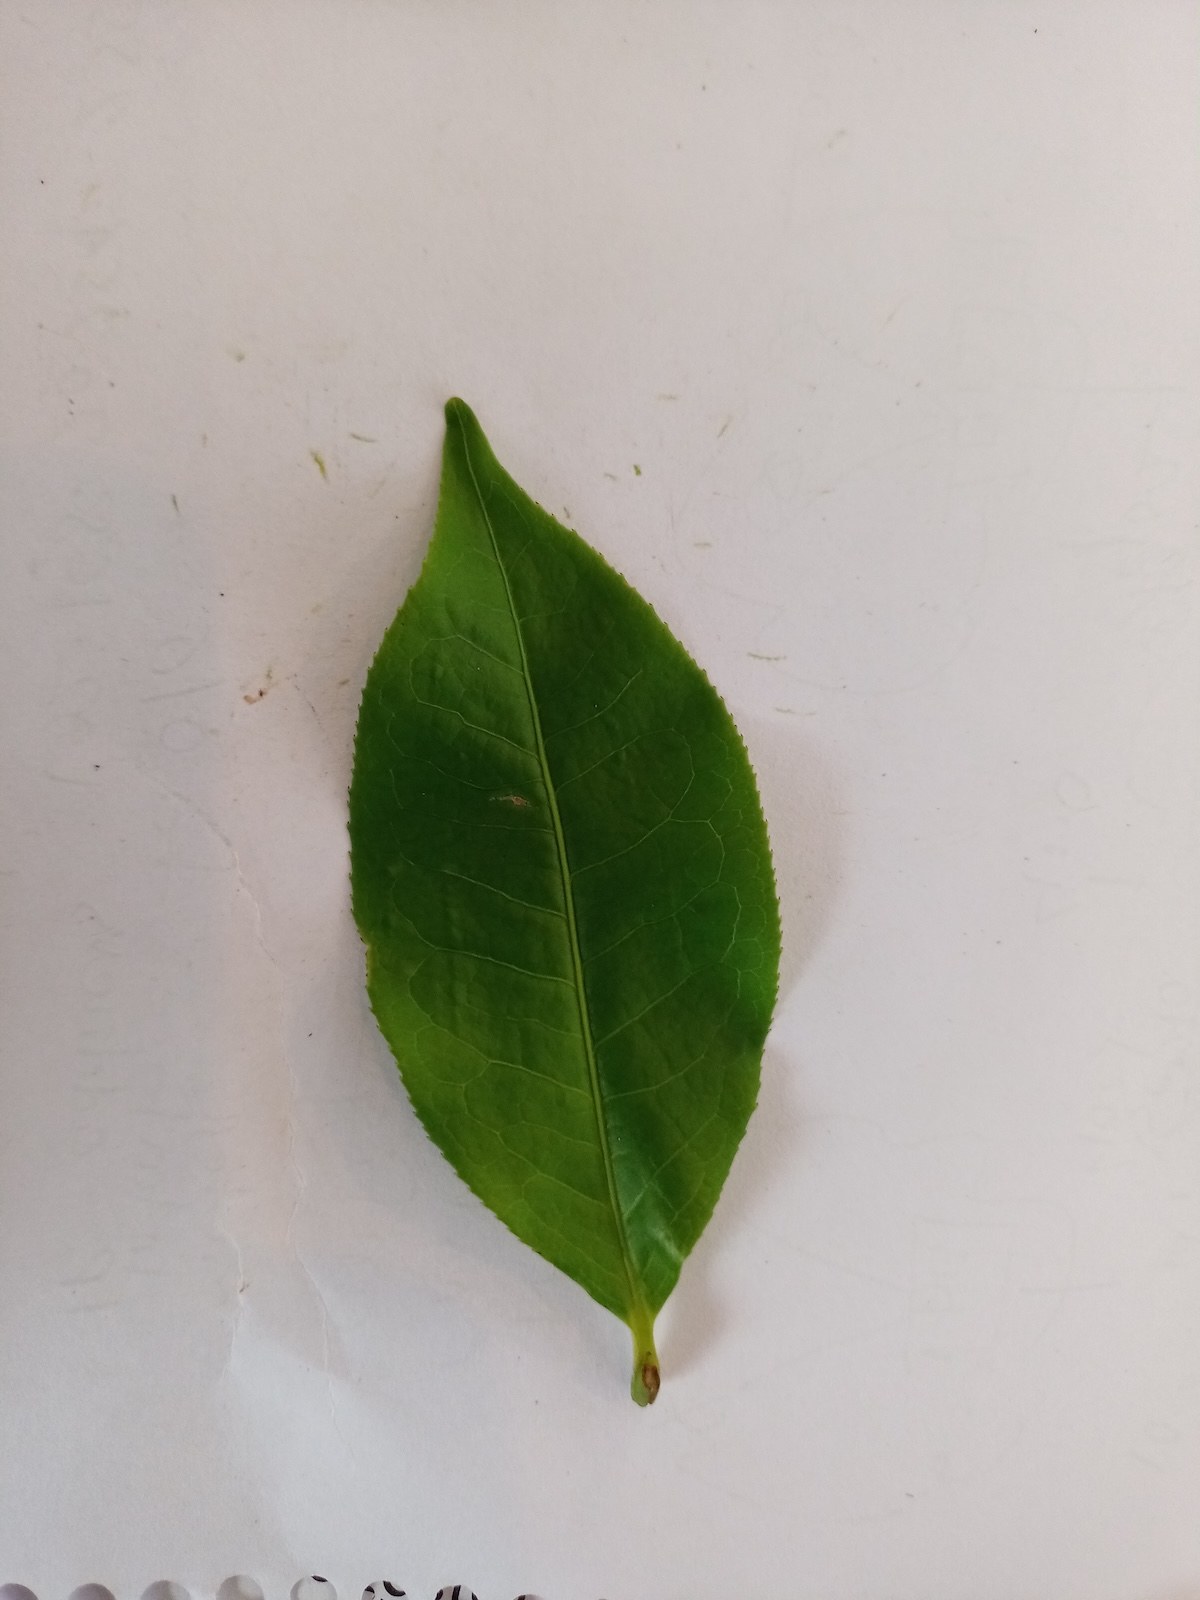
Label: Healthy leaf